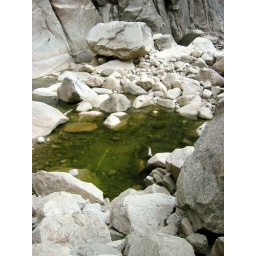
The green water is intriguing in a completely non-drinking way.